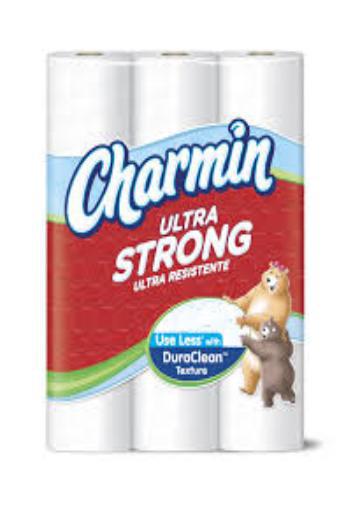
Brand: Charmin
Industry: Food